Charles W. Goodyear

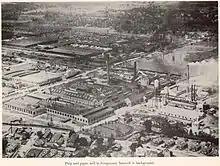
Pulp and paper mill in foreground at Bogalusa, Louisiana, sawmill in background

Goodyear gave up the practice of law in 1887 to form a lumber company with his brother, Frank H. Goodyear, under the firm name F. H. & C. W. Goodyear. They invested in timberlands, lumber mills, coal, and railroads in remote areas of Pennsylvania and New York. They bought up large tracts of timberland that were considered inaccessible for harvest, because the lands were isolated and away from the streams that were typically used to transport logs. To access the timber, they built railroad spurs for transport, and local sawmills to process the trees into lumber. In many areas, they built company towns for workers in the isolated sawmills. They achieved great financial success with these strategies.